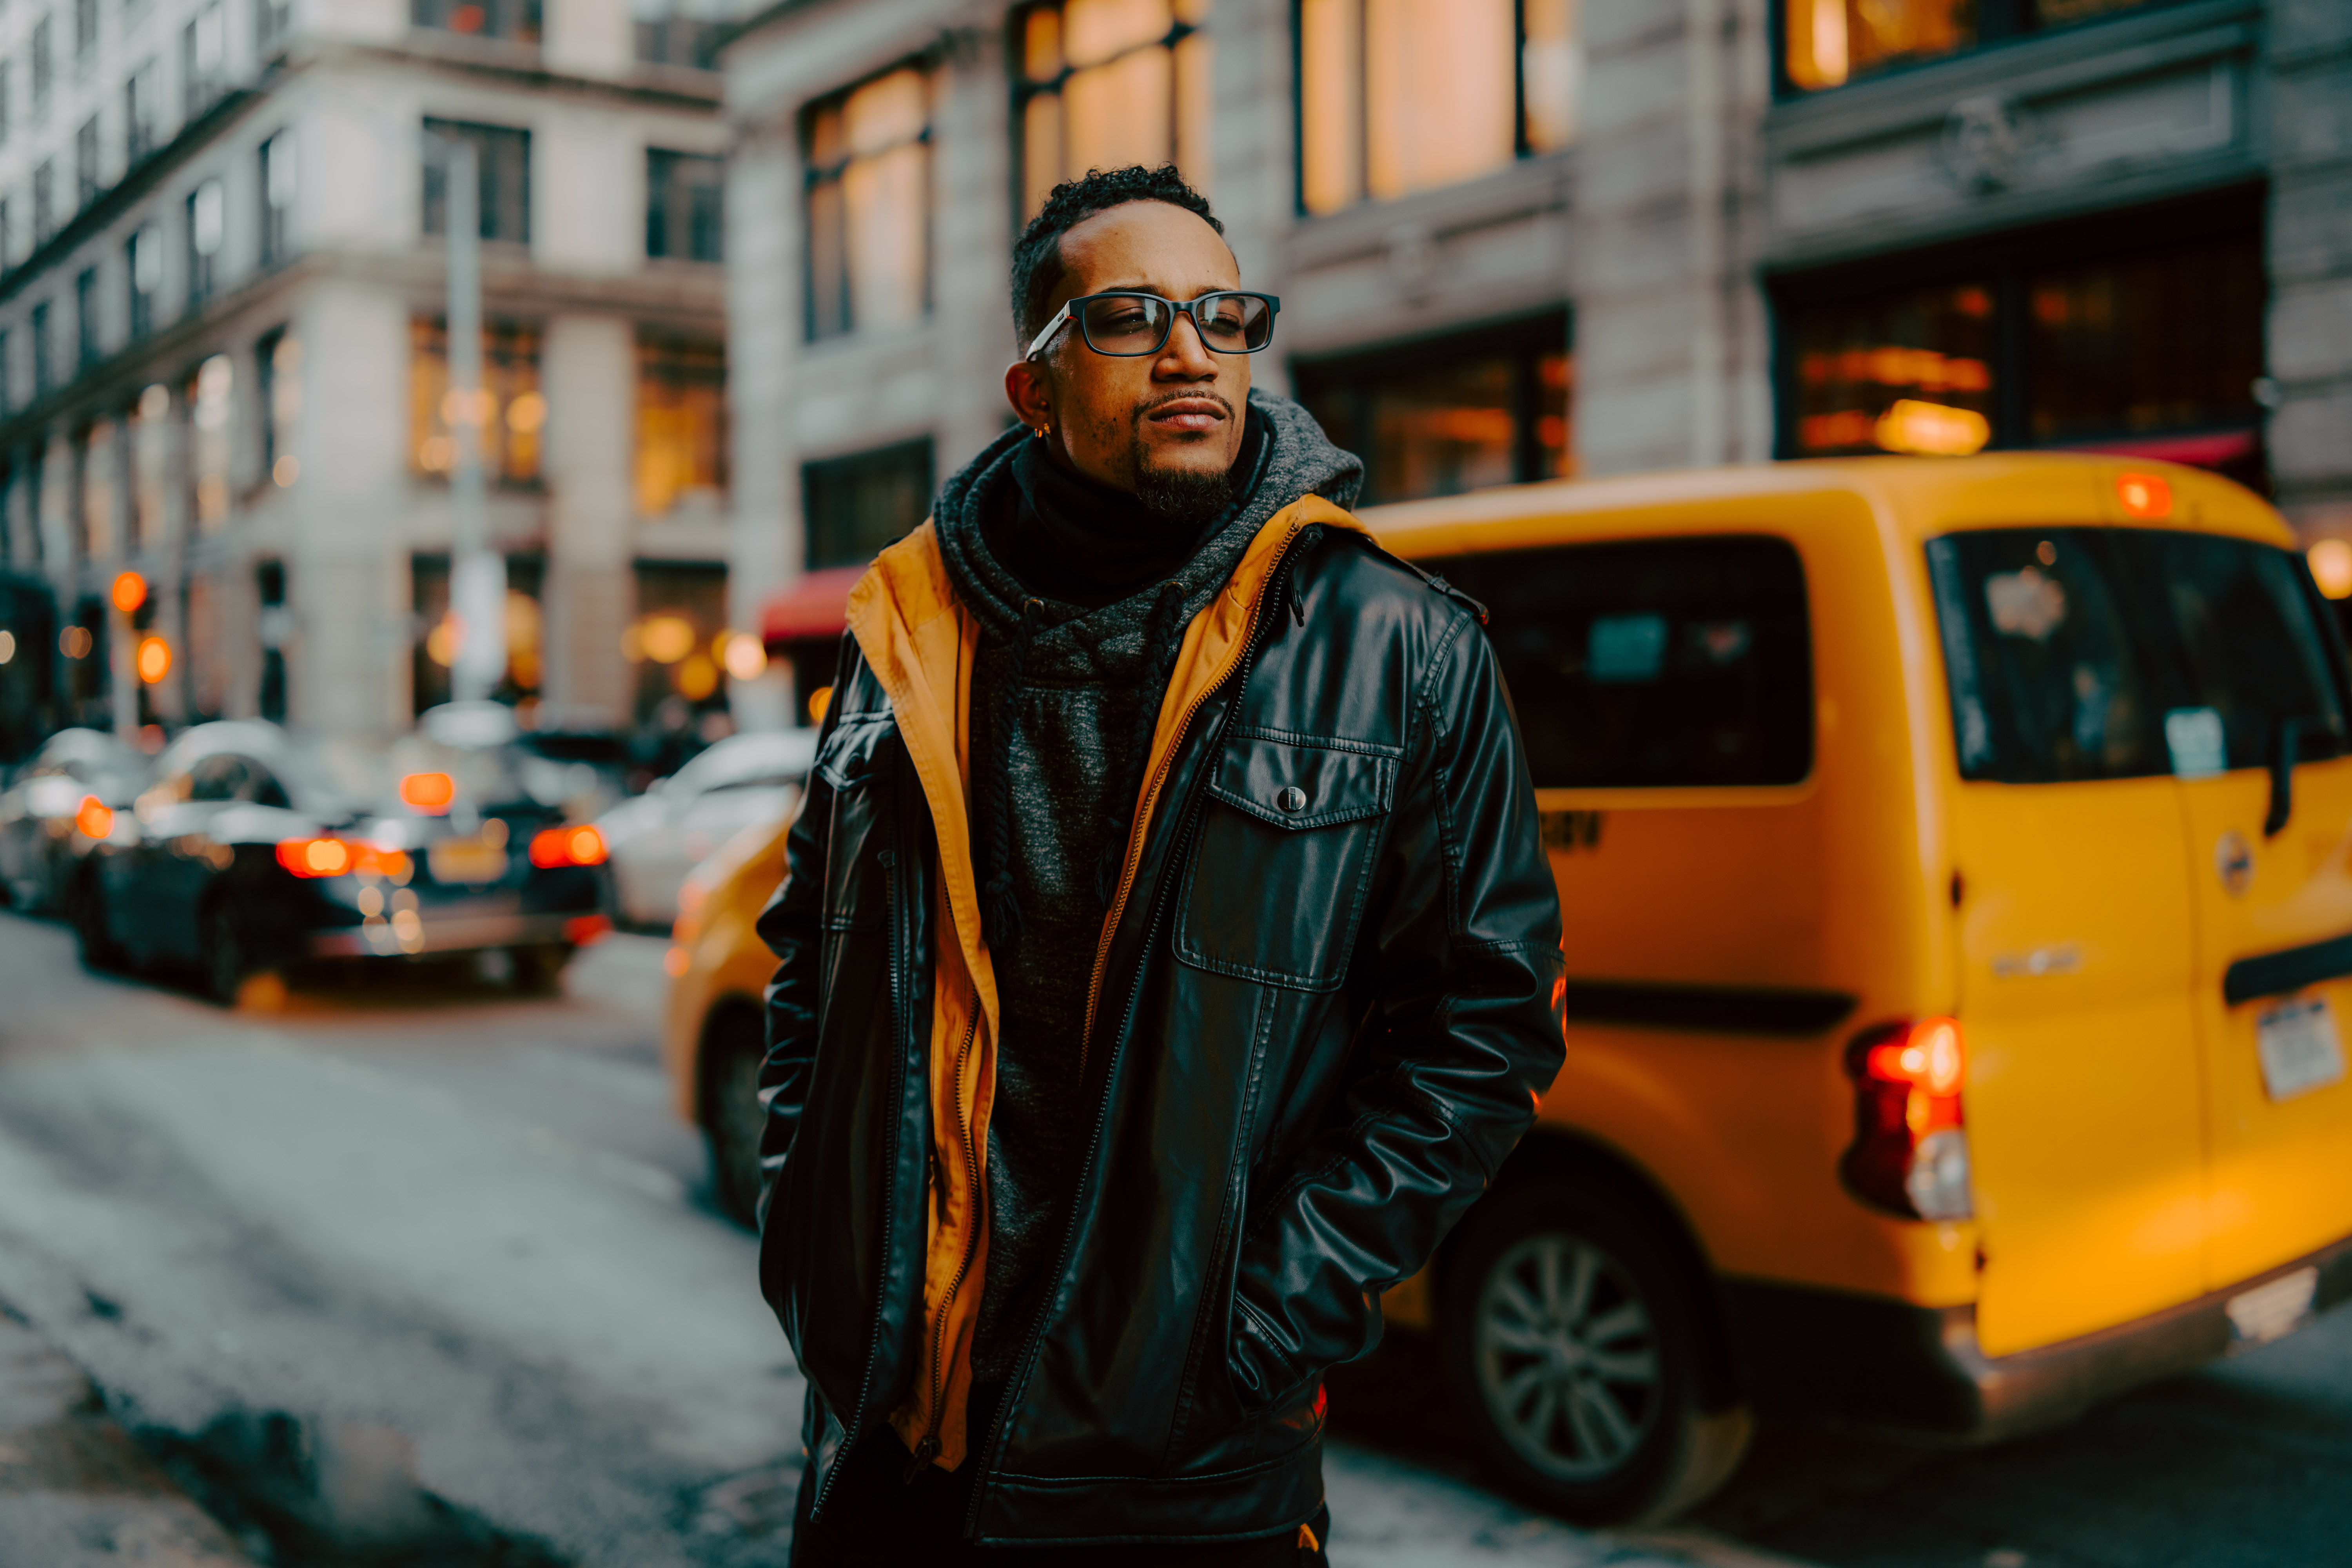
street fashion, yellow, urban area, snapshot, street, vehicle, snow, glasses, winter, photography, eyewear, car, road, pedestrian, taxi, sunglasses, jacket, asphalt, downtown, travel, city car